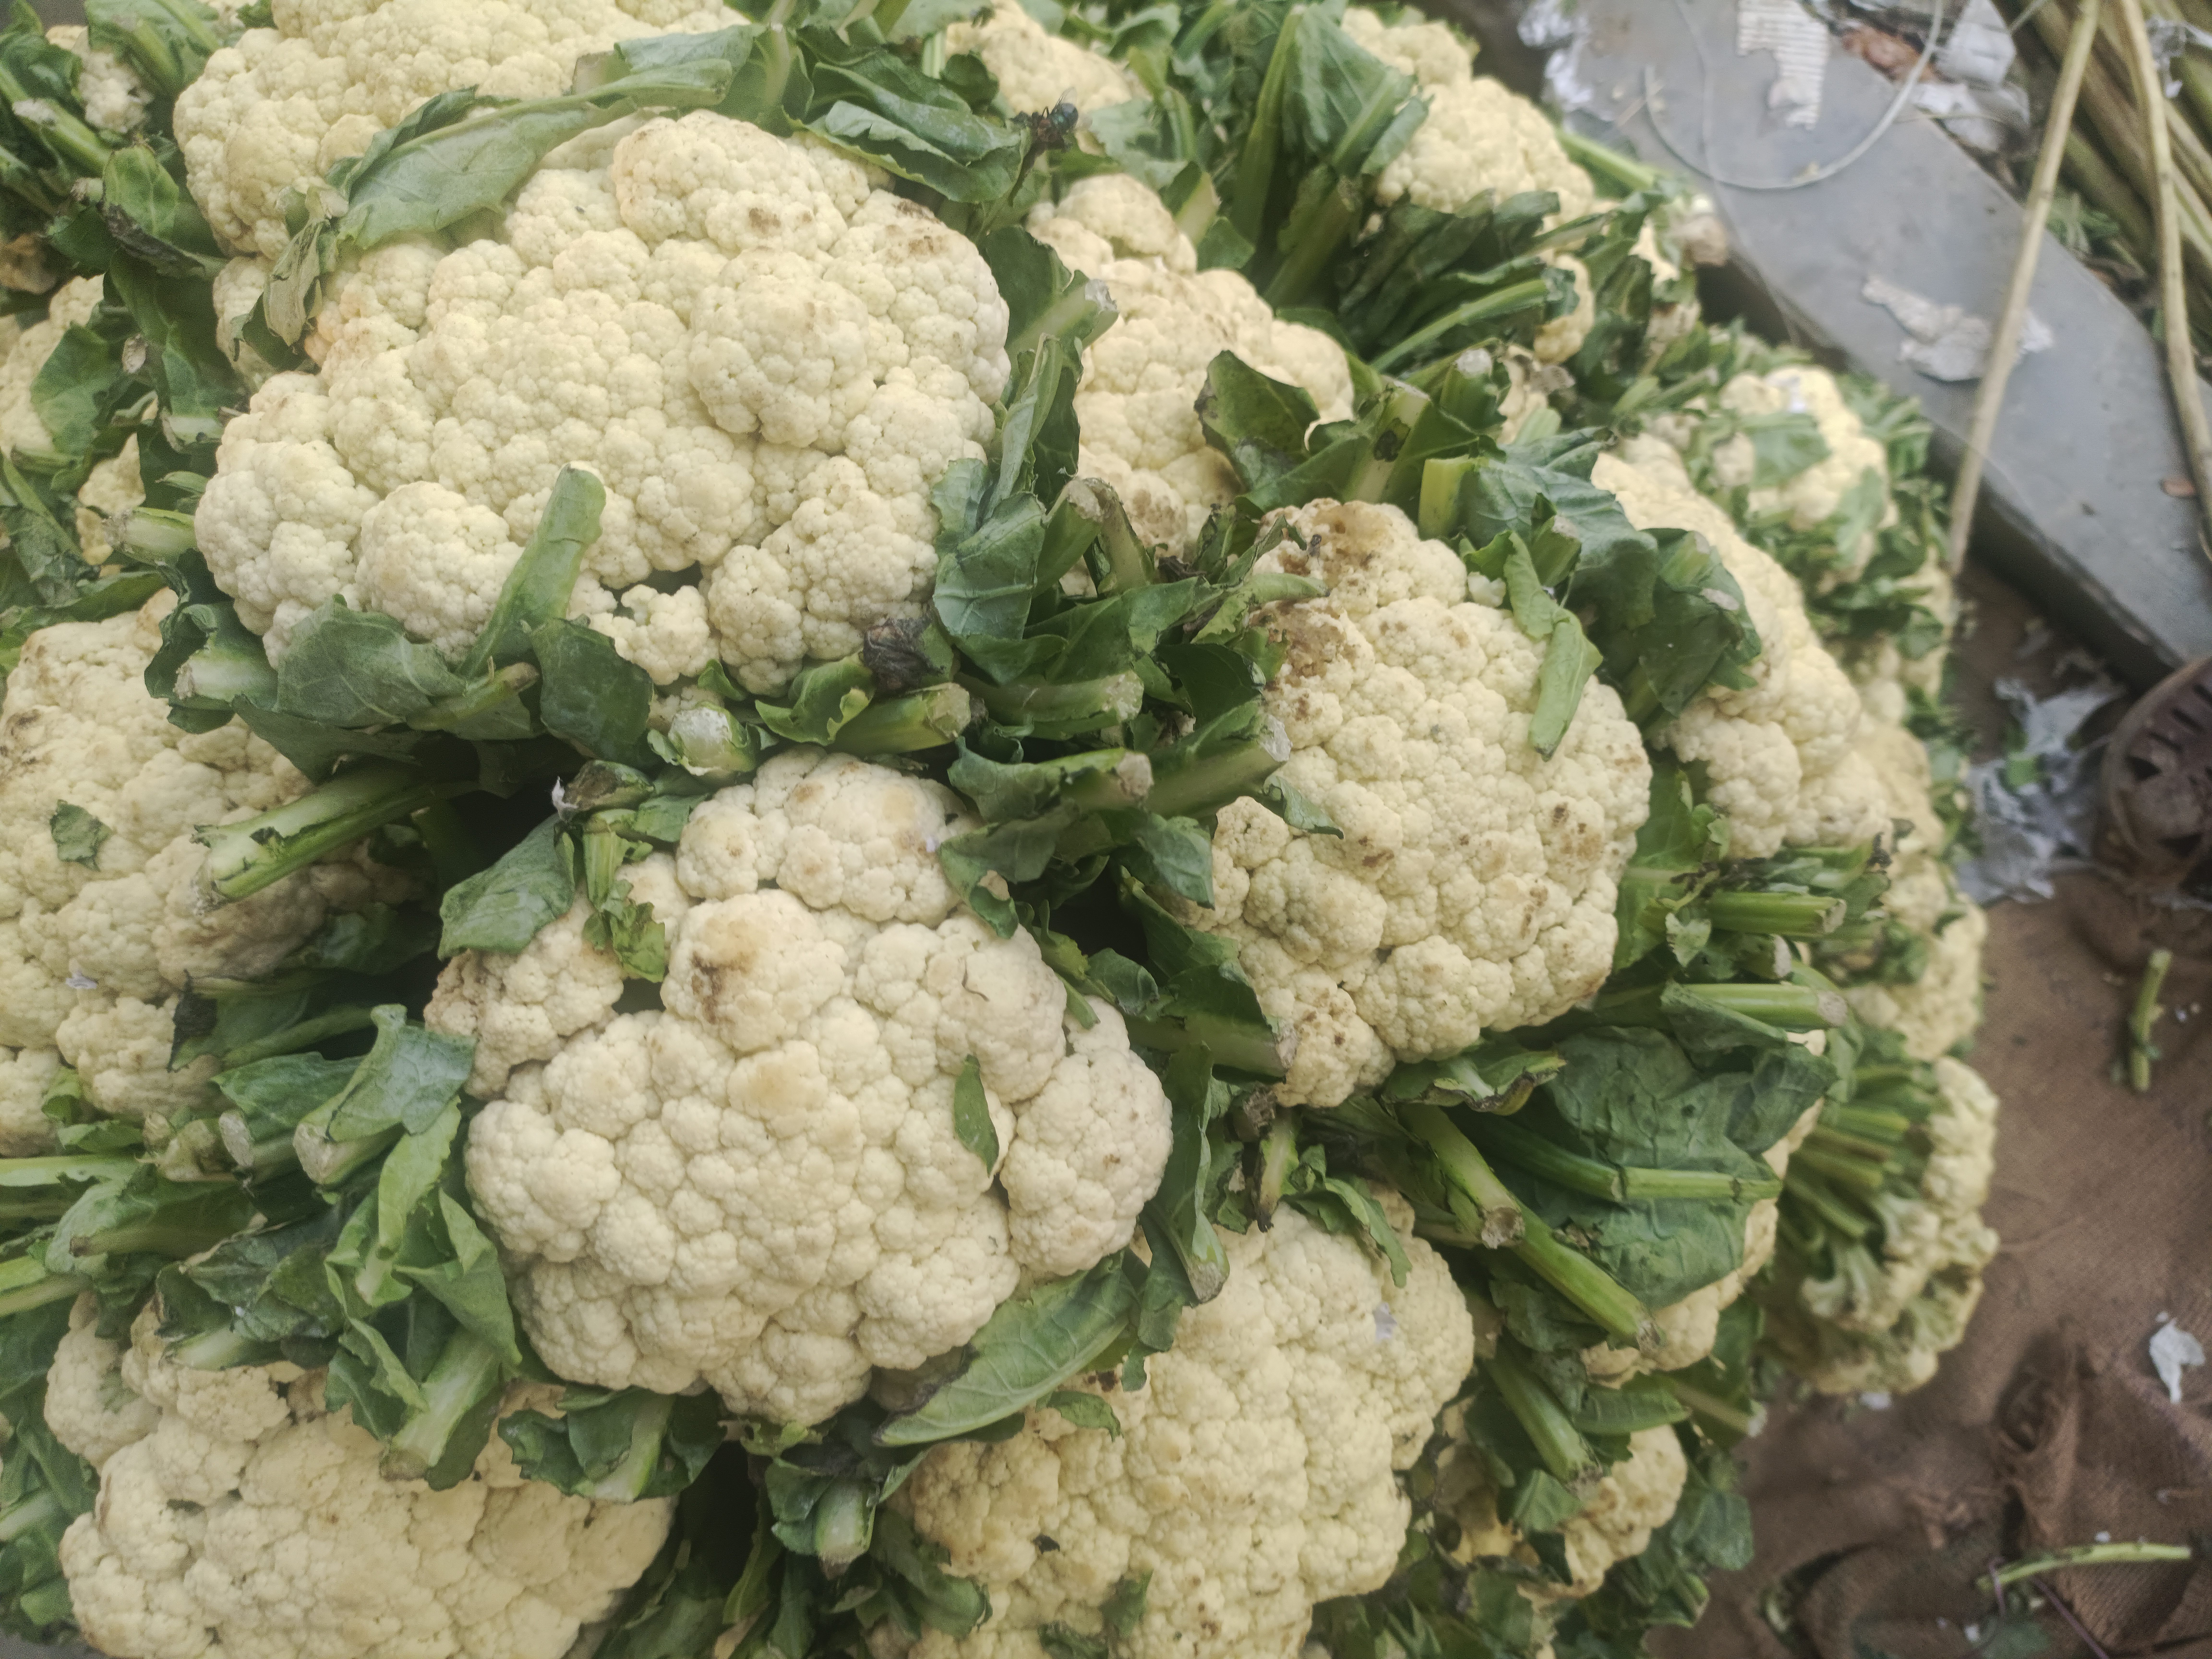
Label: Brassica oleracea